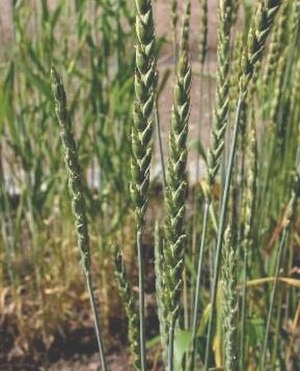
Frugtbare halvmåne / Dyrkede og tæmmede arter / Dyrkning af planter
Grønne, umodne aks af Spelt.
Den frugtbare halvmåne er et frugtbart område i Mellemøsten nord og øst for den arabiske ørken og Mesopotamien og langs Middelhavet. Ofte regnes Nildalen og dalen mellem Eufrat og Tigris med til området, men i jordbrugshistorisk forstand er bjergegnene rundt om Mesopotamien en naturlig afgrænsning, og det var her, at jordbruget opstod i et økologisk afgrænset miljø.